İrfan Can Kahveci

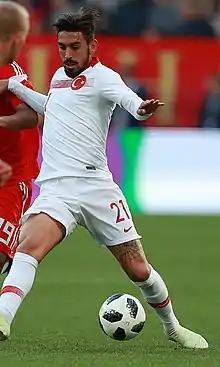
Kahveci playing for Turkey in 2018

İrfan Can Kahveci (born 15 July 1995) is a Turkish professional footballer who plays as an attacking midfielder or a winger for Süper Lig club Fenerbahçe and the Turkey national team.